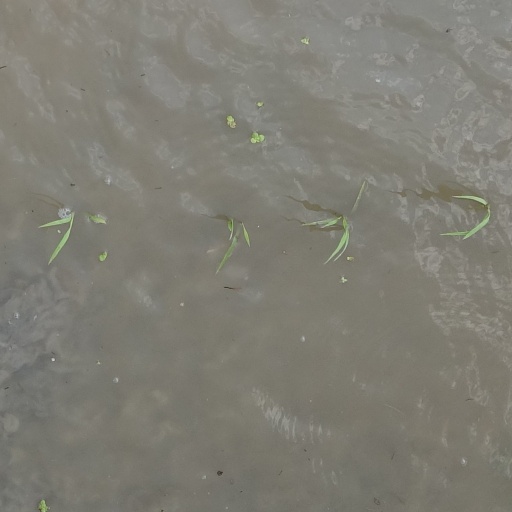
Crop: rice